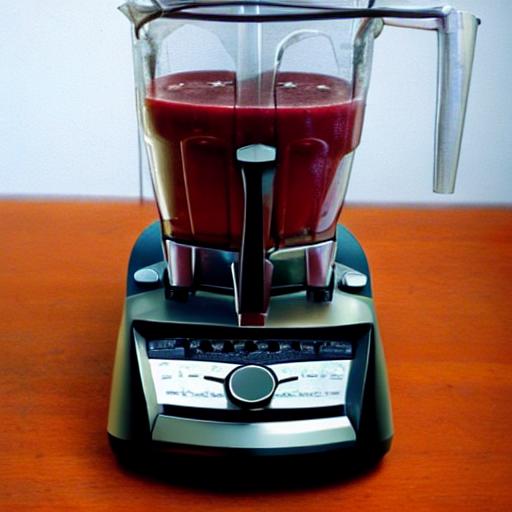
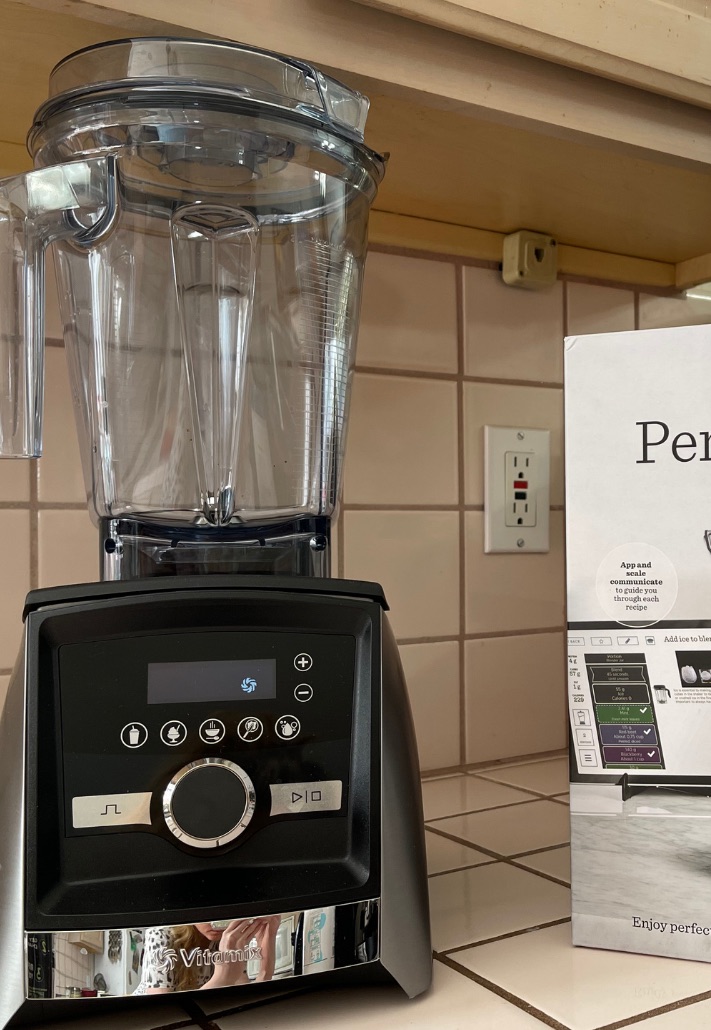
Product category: items_blender
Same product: no